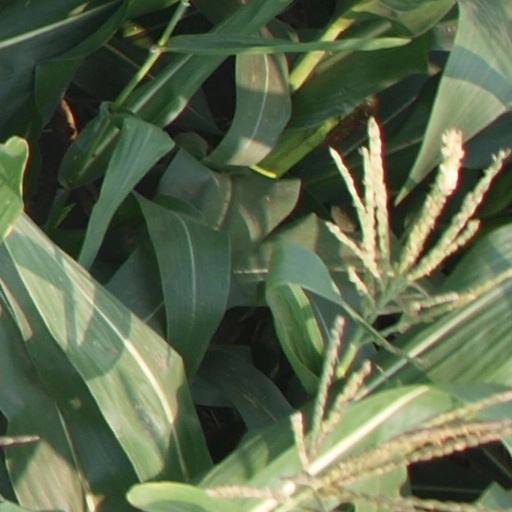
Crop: maize; corn